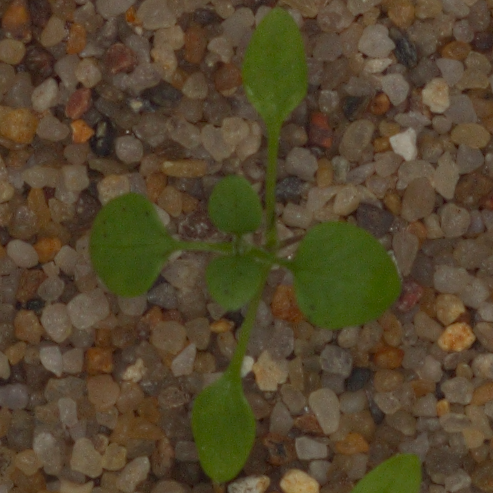
Label: common_chickweed